Jiří Šetlík

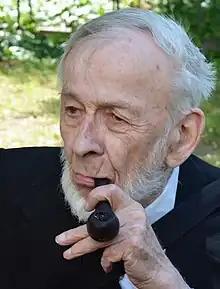
Šetlík in 2017

Born in Prague, Šetlík was the son of the founder of the pharmaceutical company Ivan Šetlík, a political dissident who was condemned to two and a half years in prison for espionage in a show trial. The mother was an employee in the administration of the Czech Philharmonic.